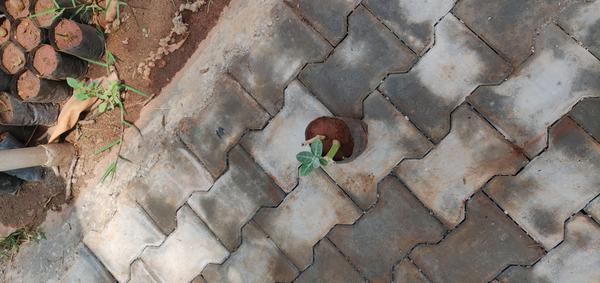
Plant: Ekka